Question: What color is the chip bag?
Tambaya: Menene launin jakar chips?
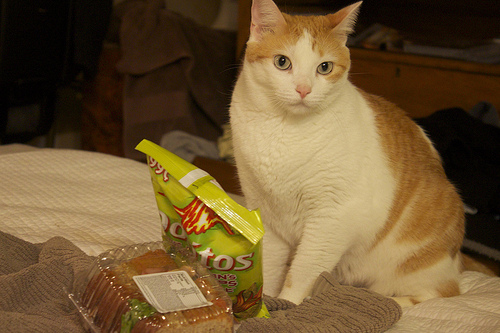
Answer: Green.
Amsa: Kore.